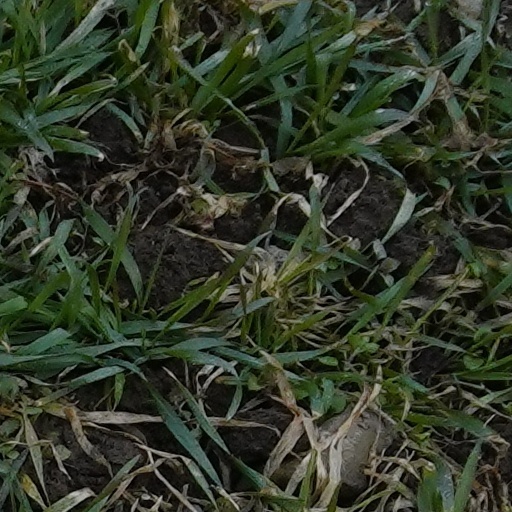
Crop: wheat